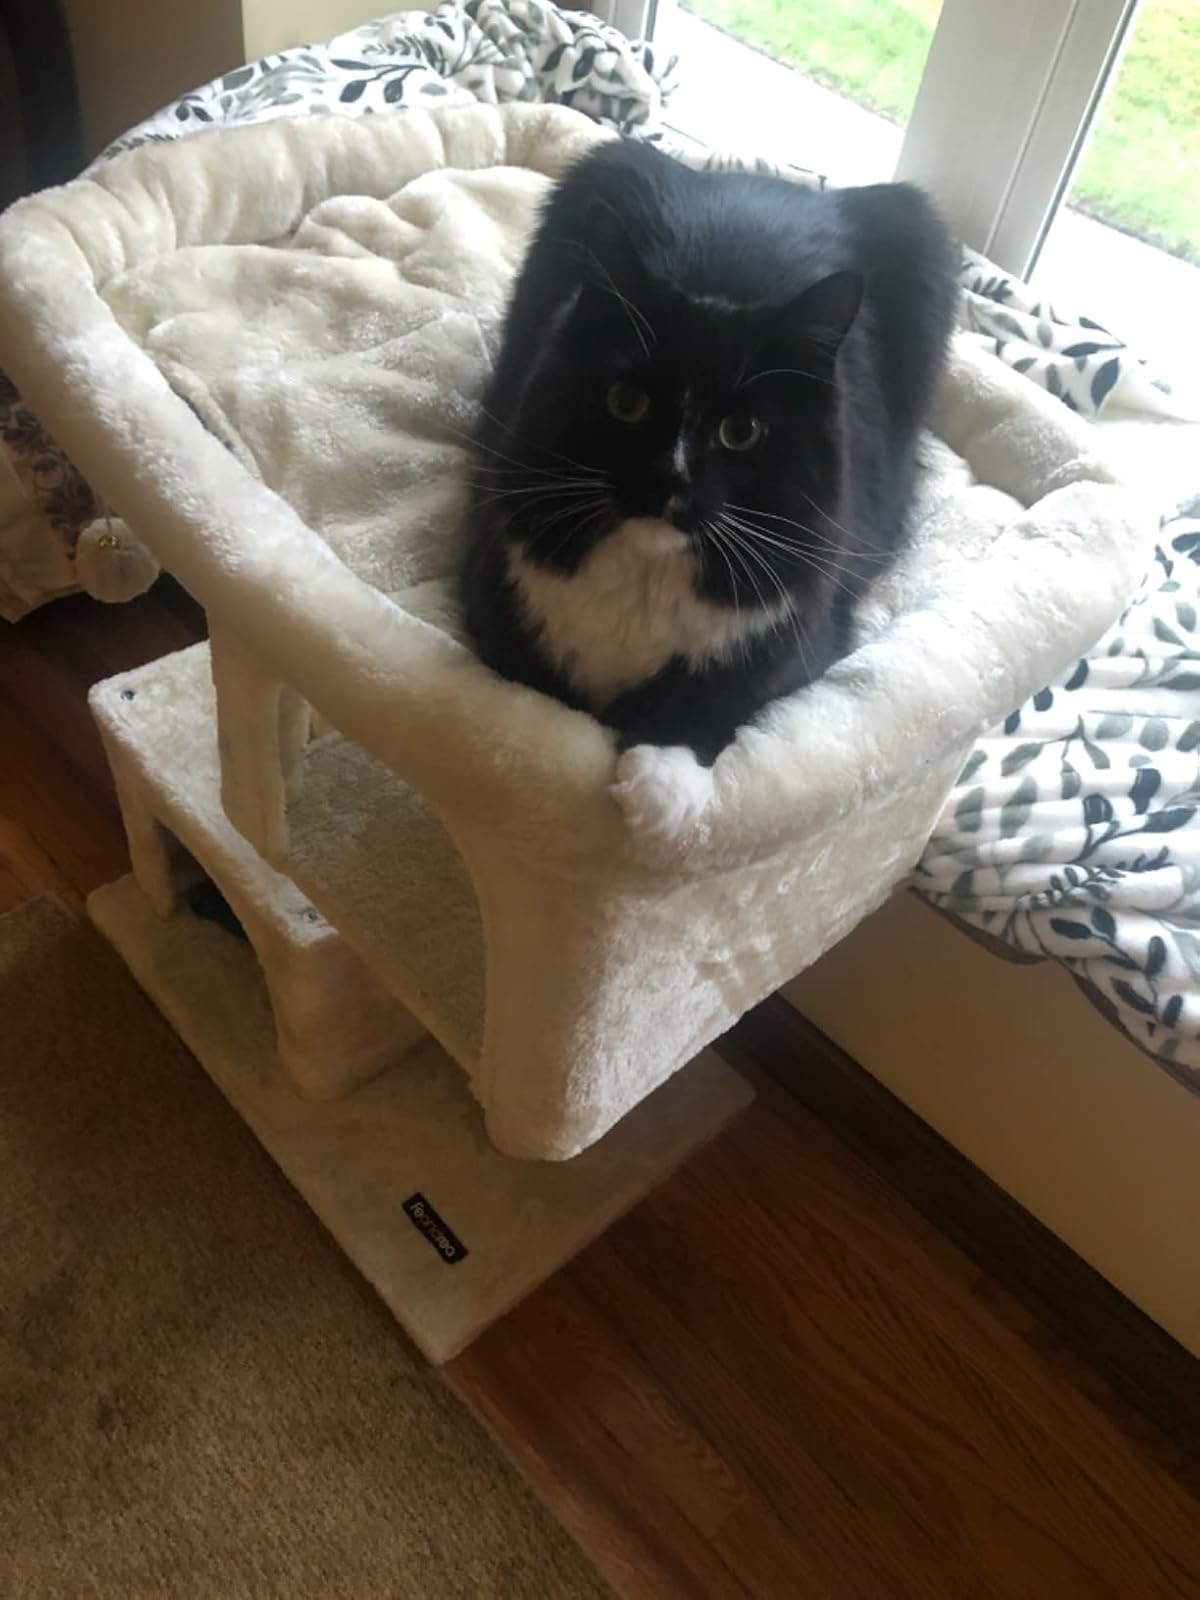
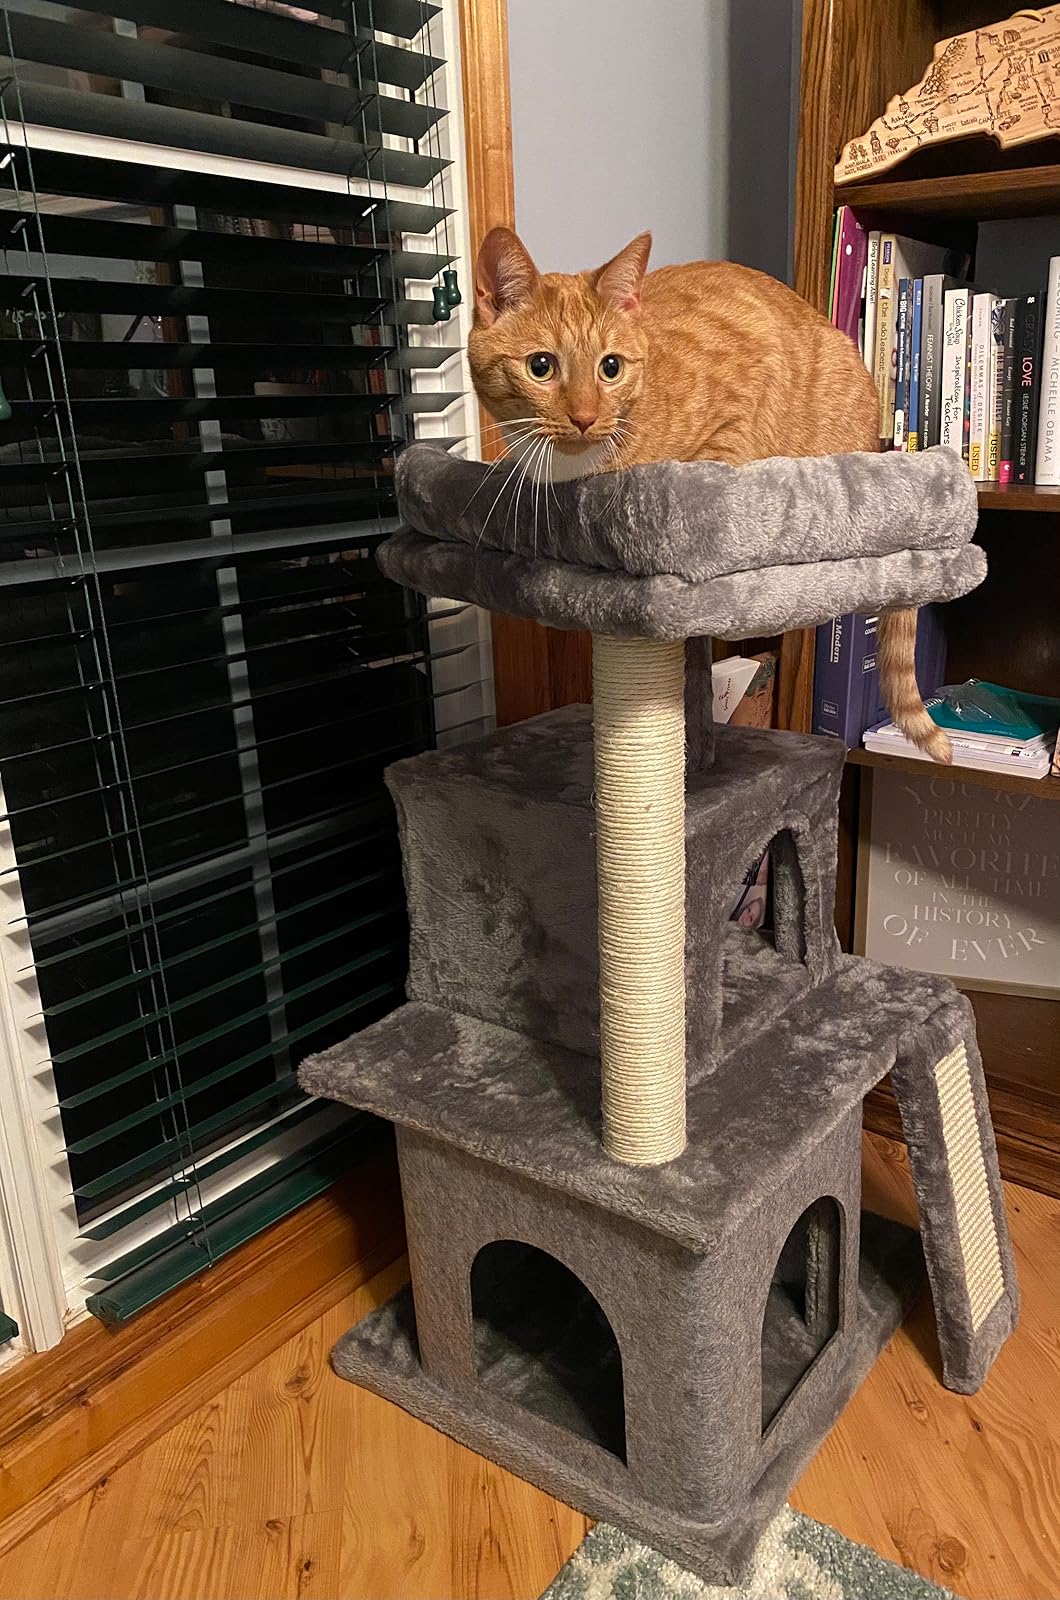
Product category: items_cat tree
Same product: no